Bassett, Virginia

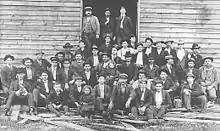
Early employees of Bassett Furniture Company, Bassett, circa 1900

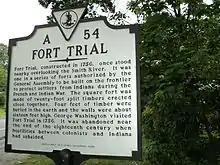
Virginia state historical marker for Fort Trial, built in 1756 near present-day Bassett

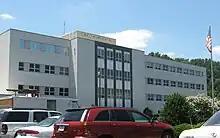
Bassett World Headquarters

Bassett is a census-designated place (CDP) in Henry County, Virginia, United States. The population was 1,100 at the 2010 census. It is part of the Martinsville micropolitan area. The town was founded along a rail line by the same family that later started Bassett Furniture. Bassett Furniture's headquarters have remained in Bassett since it began in 1902.